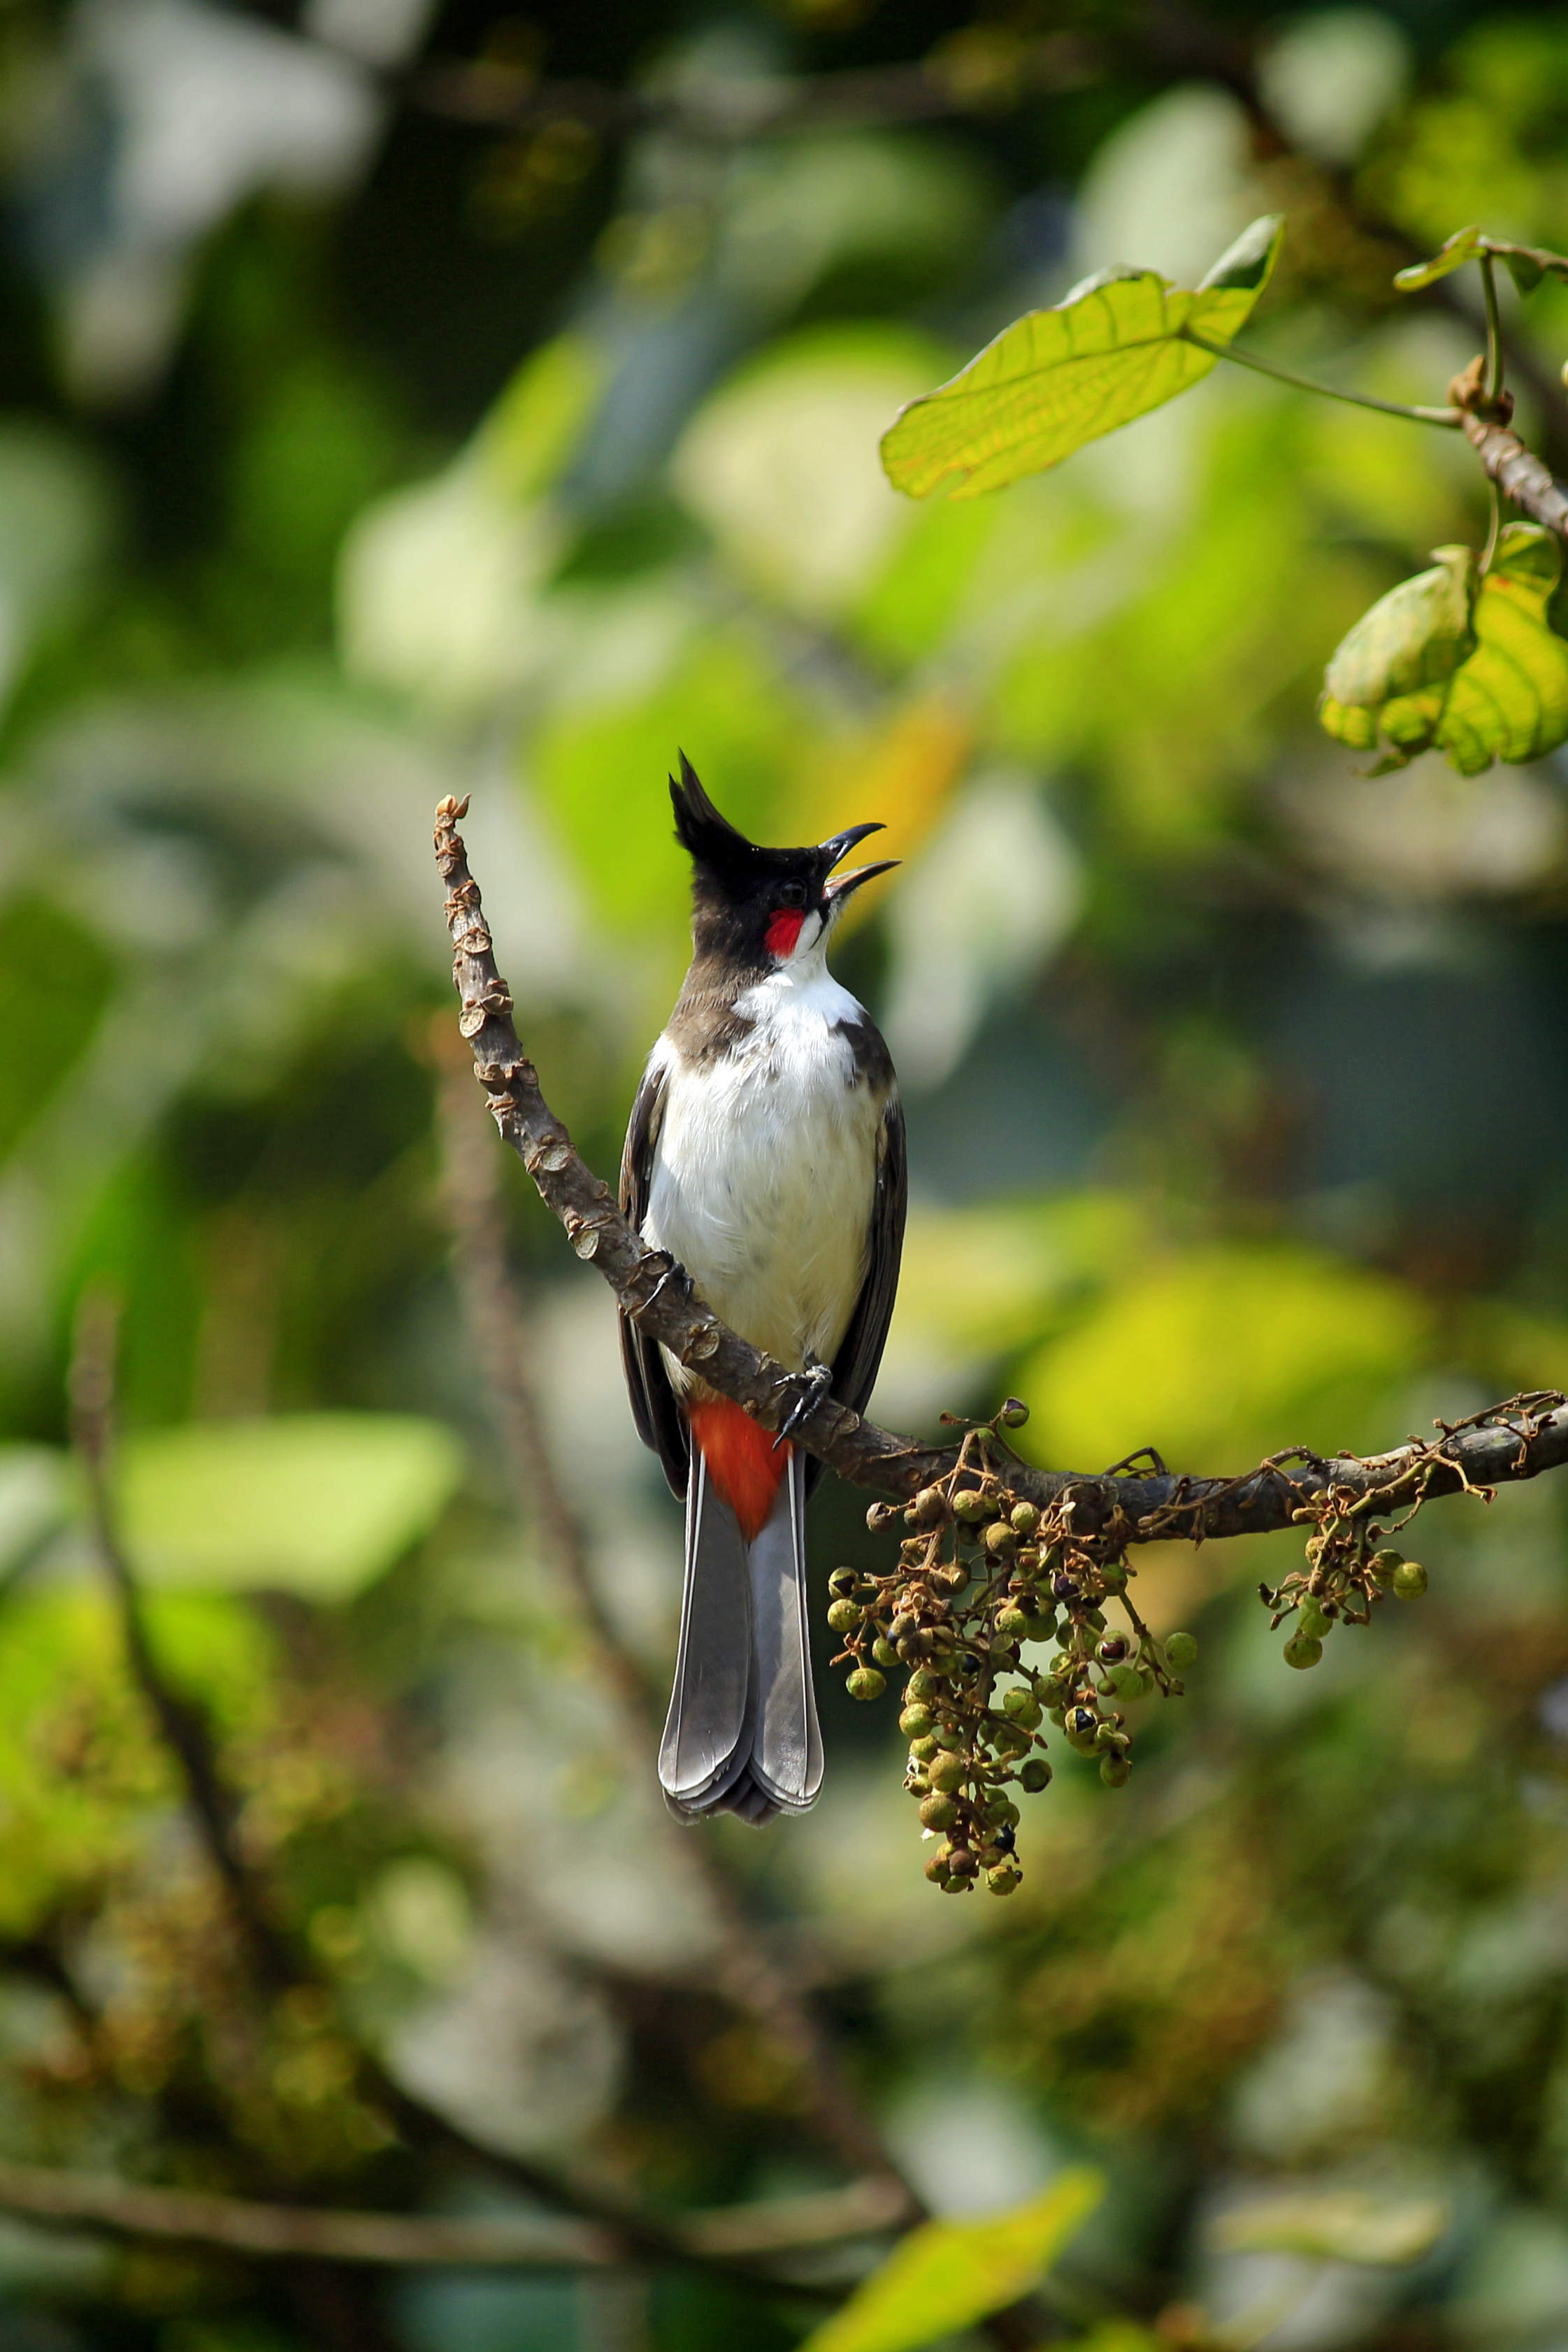
red, whiskered, crested, bulbul, wildlife, bird, redwhiskered, nature, asia, wild, green, outdoor, wing, tree, branch, natural, alone, white, environment, single, fauna, beak, flora, old world flycatcher, organism, nightingale, twig